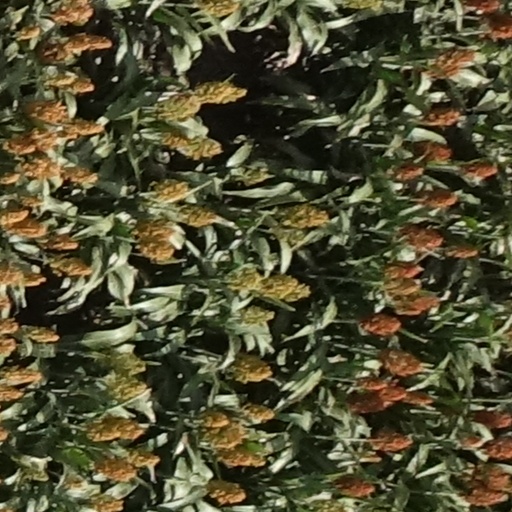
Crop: sorghum